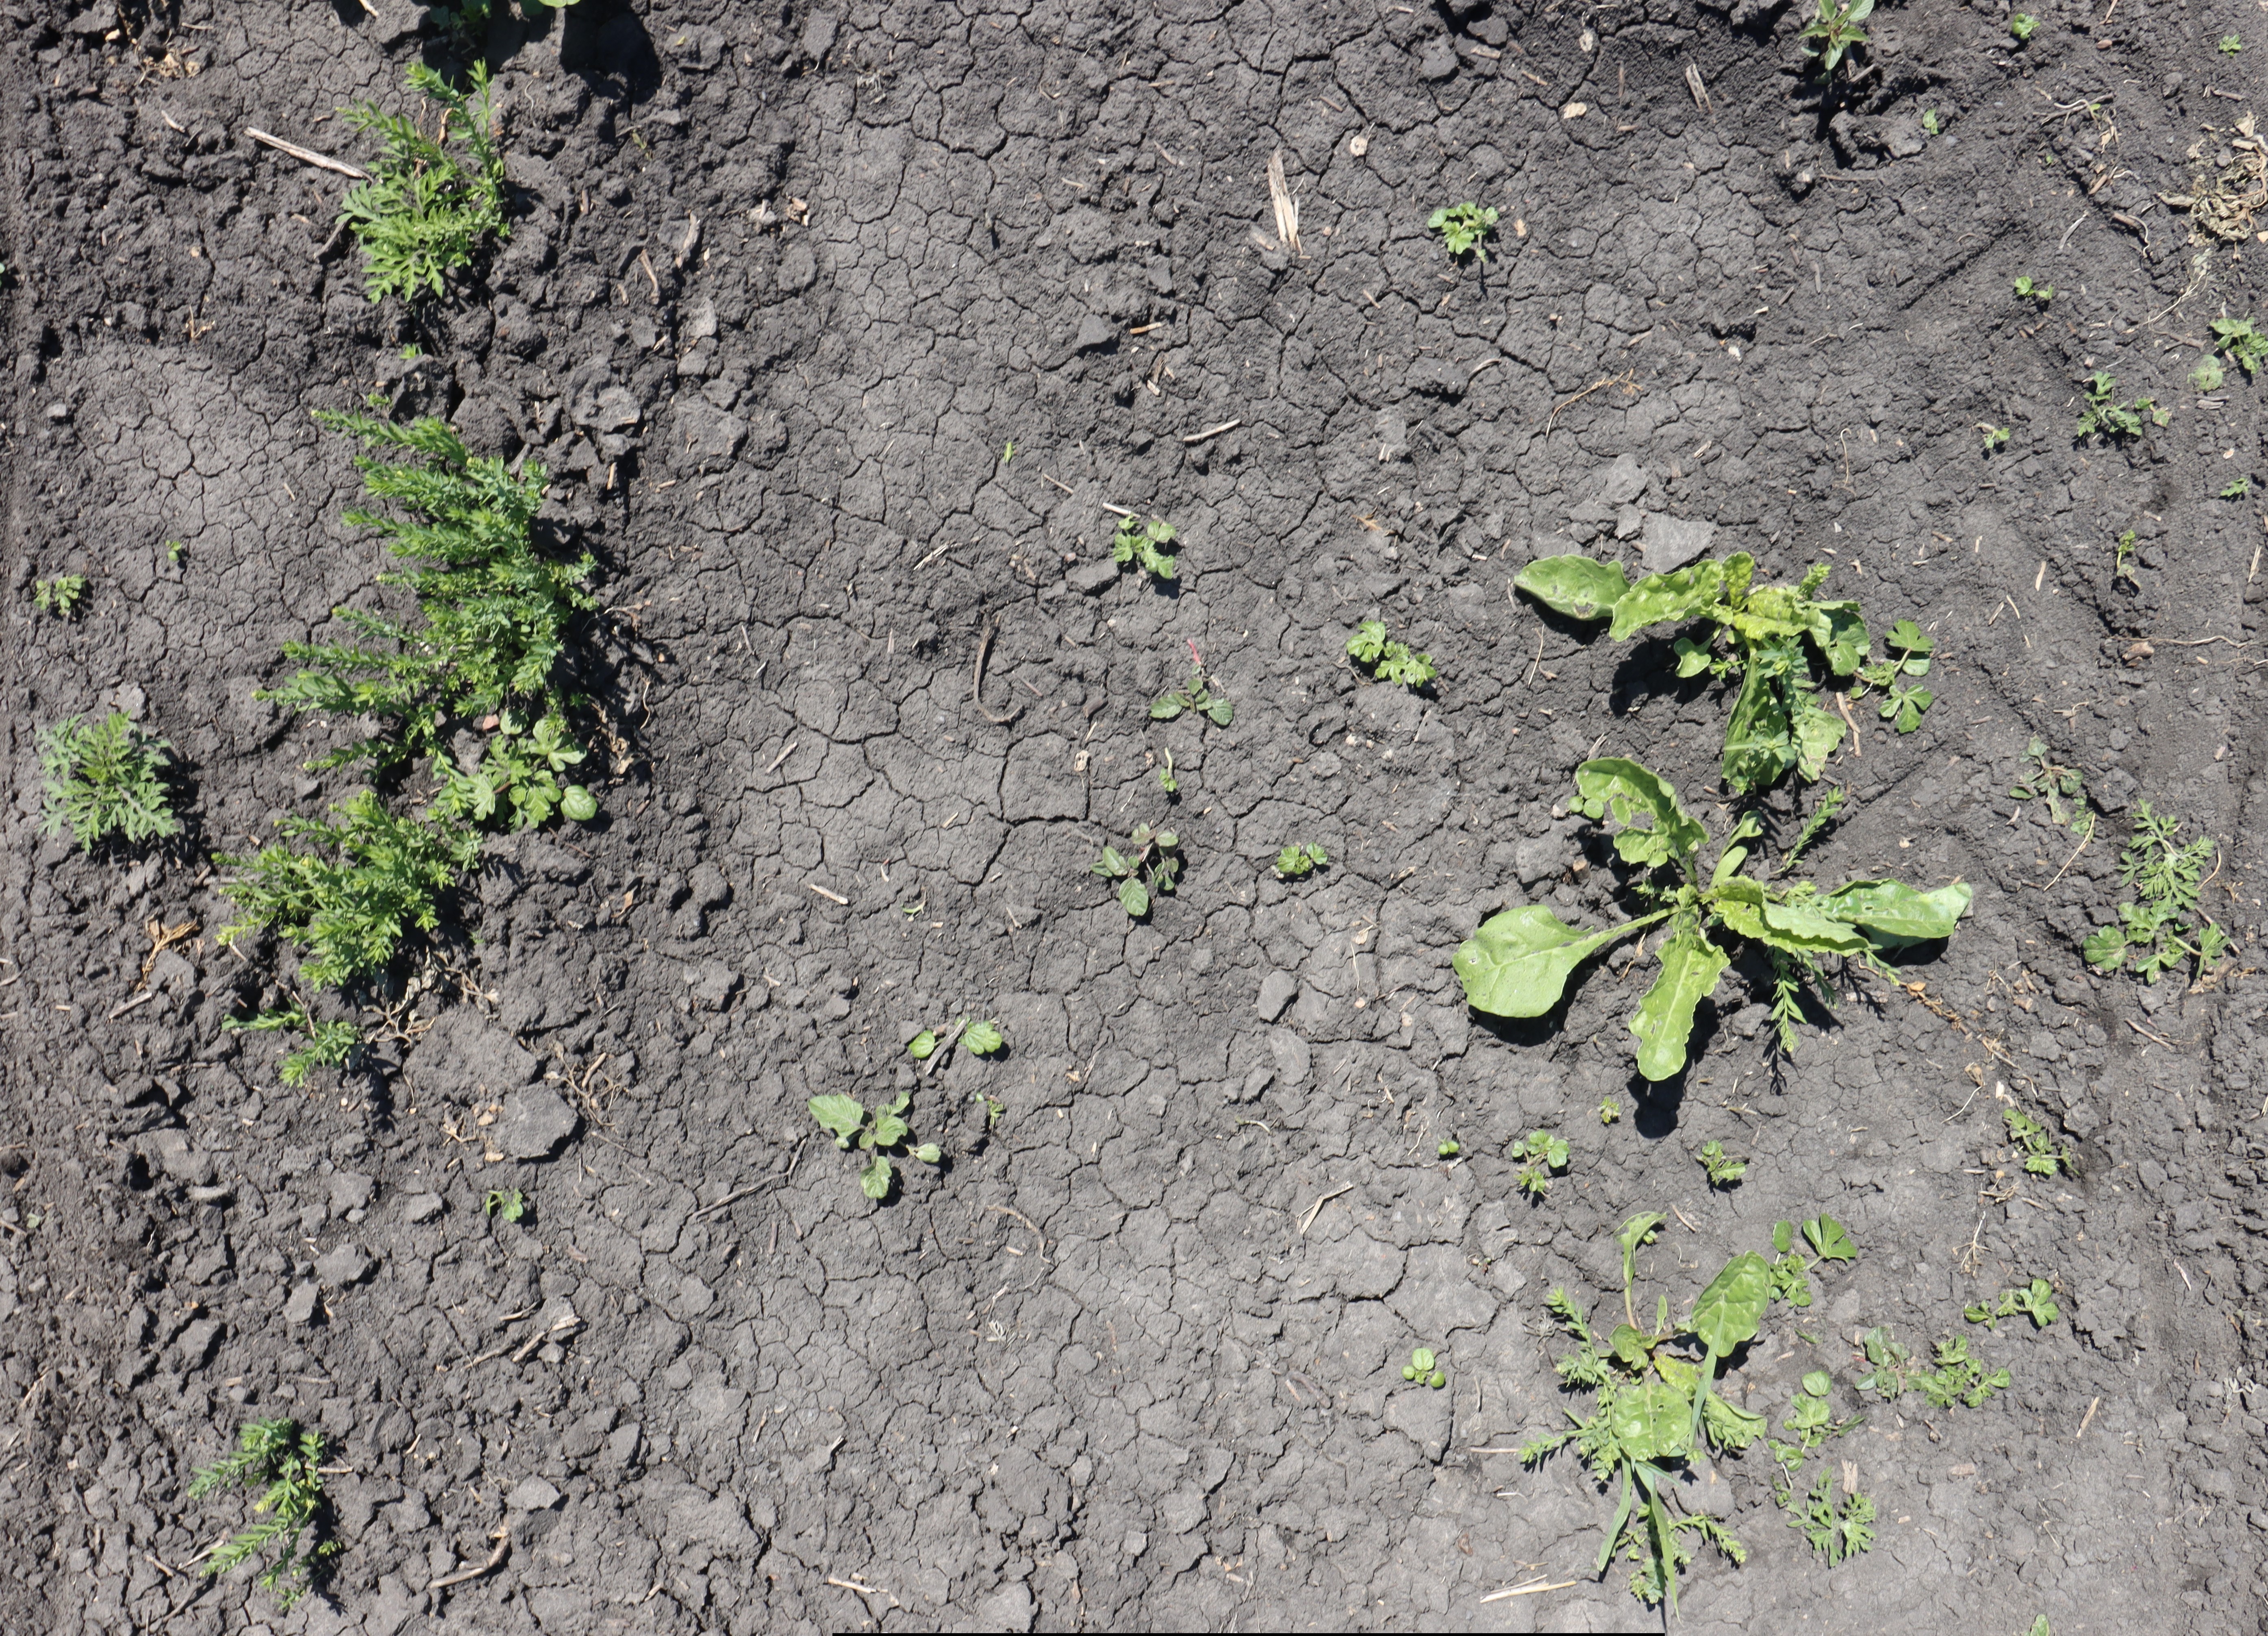
Crop: Sugar beet
Objects: Flax, Ragweed, Flax, Flax, Ragweed, Sugar beet, Sugar beet, Sugar beet, Flax, Flax